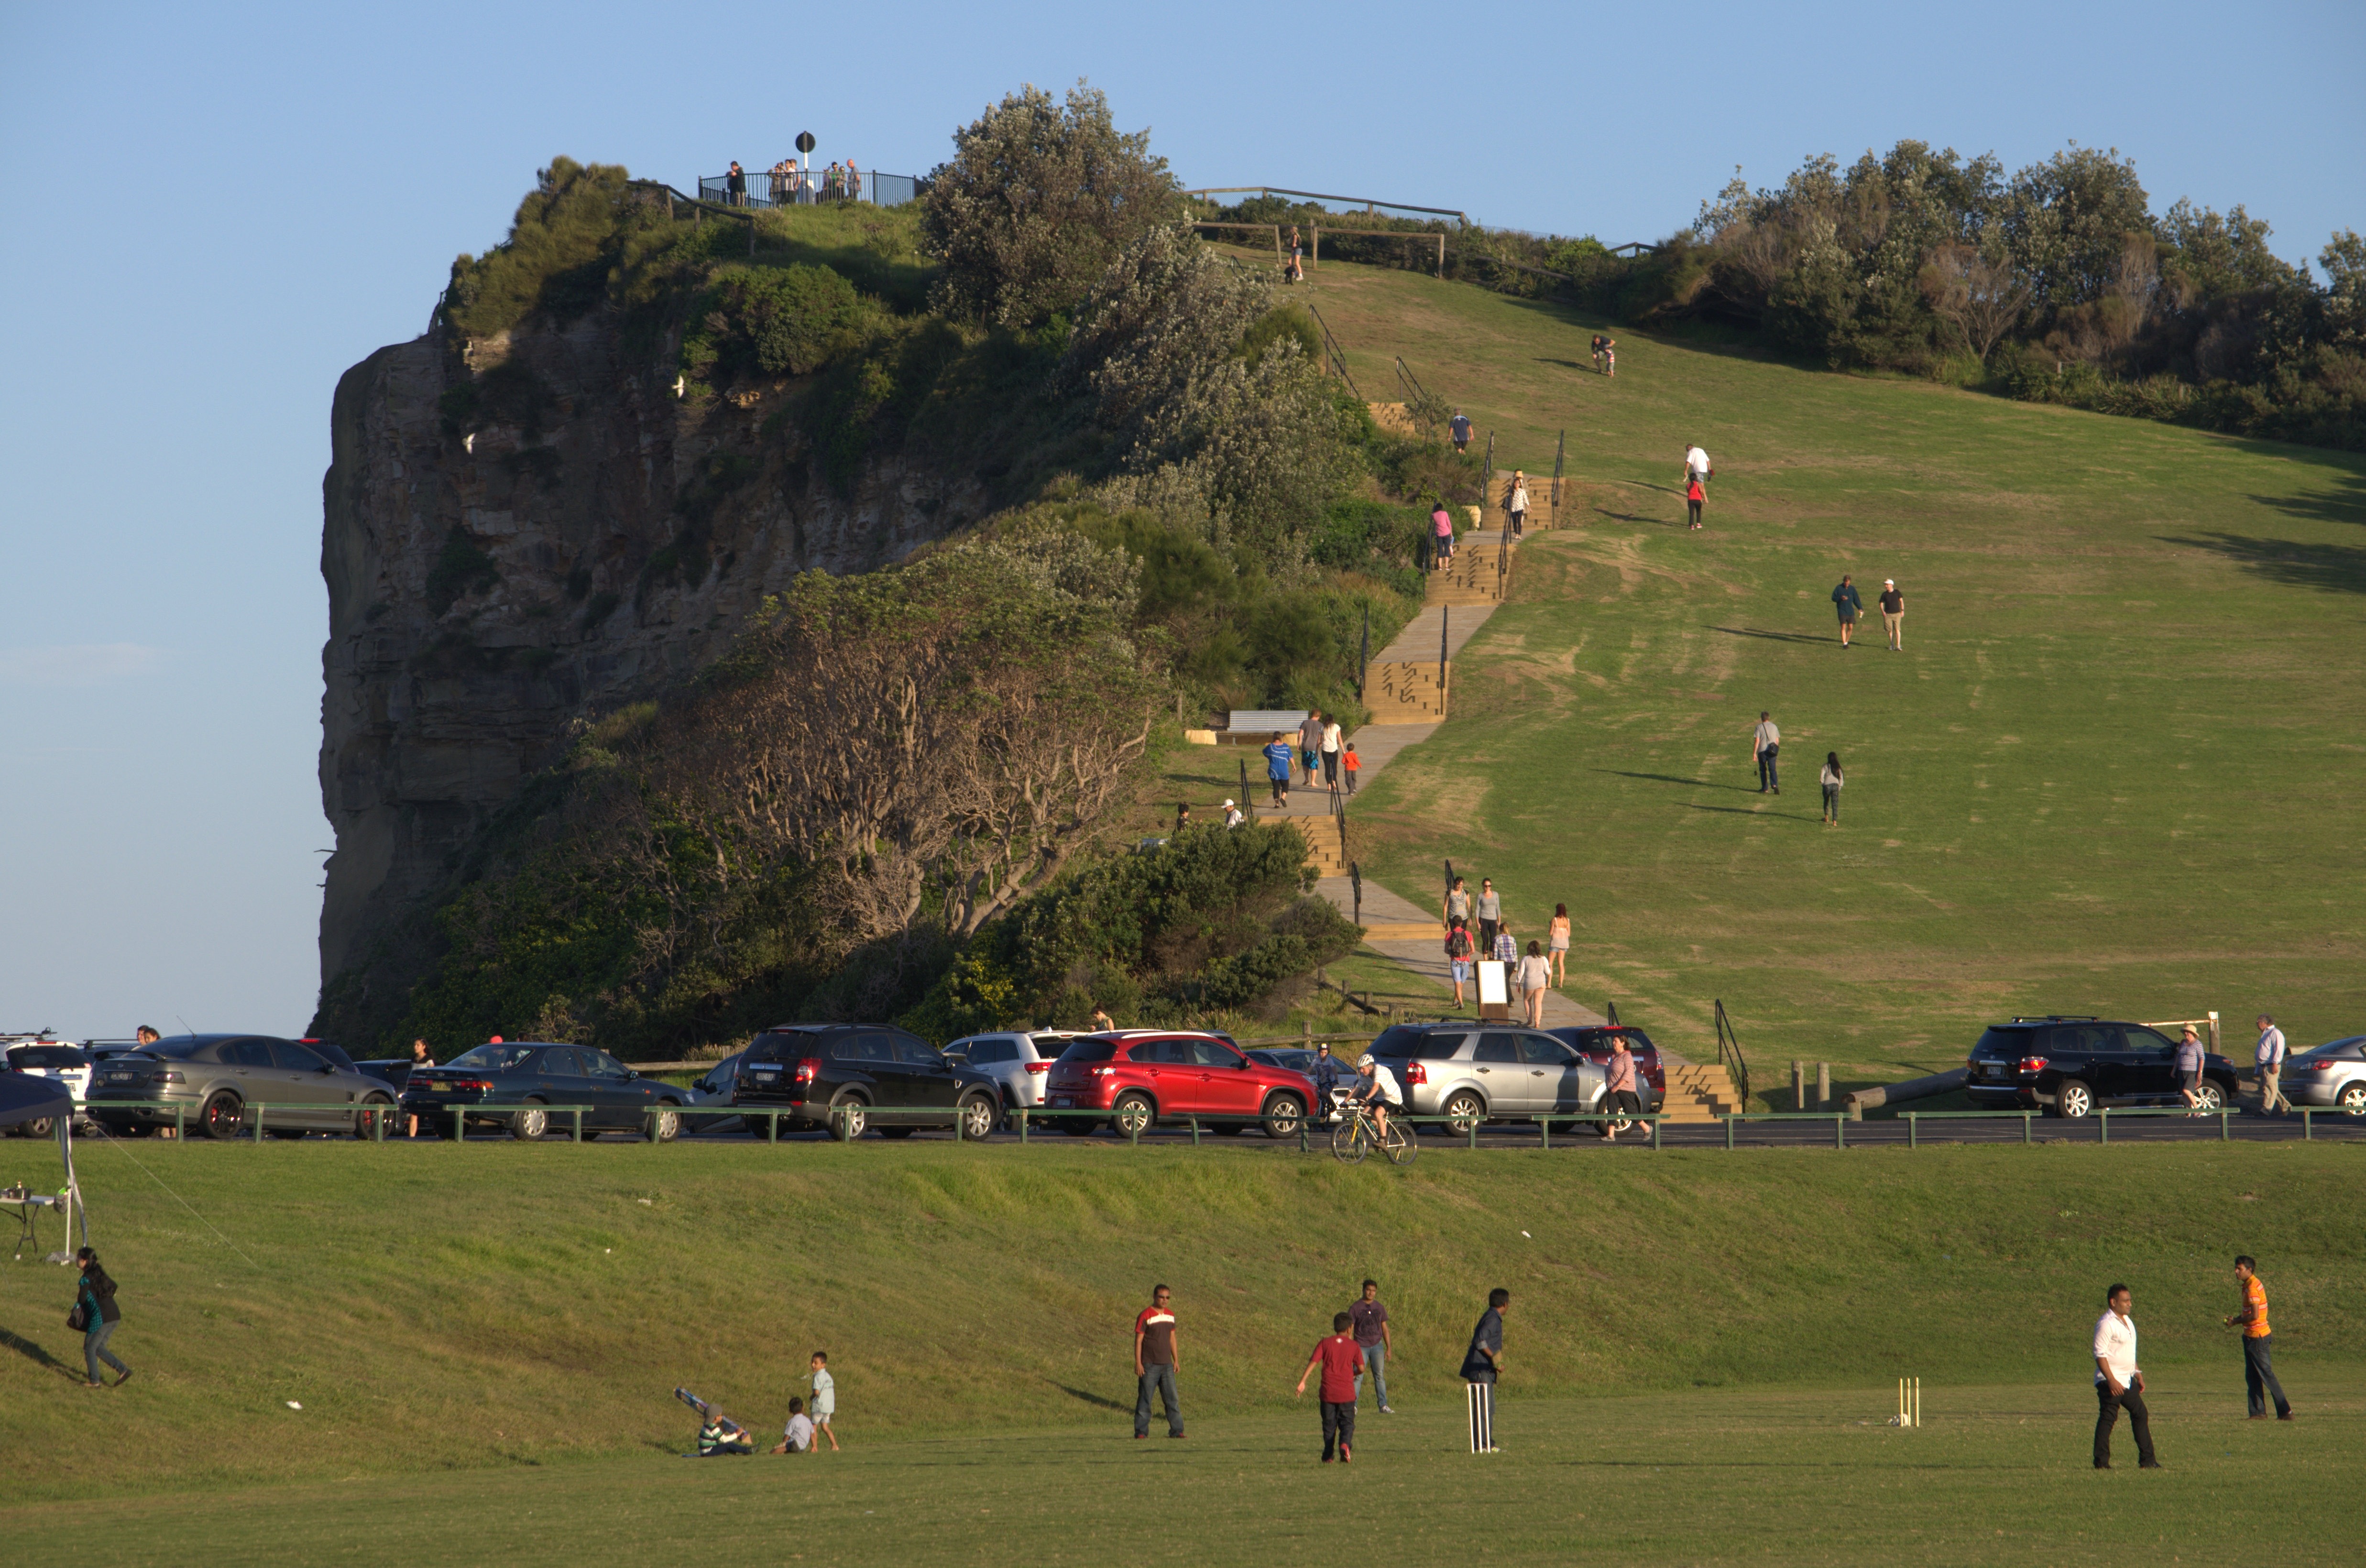
structure, hill, coastal, terrain, stadium, cricket, golf course, australia, sports, new south wales, atmosphere of earth, sport venue, terrigal, central coast, gosford